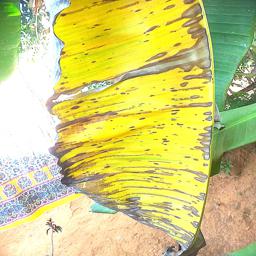
Label: MALBHOG LEAF